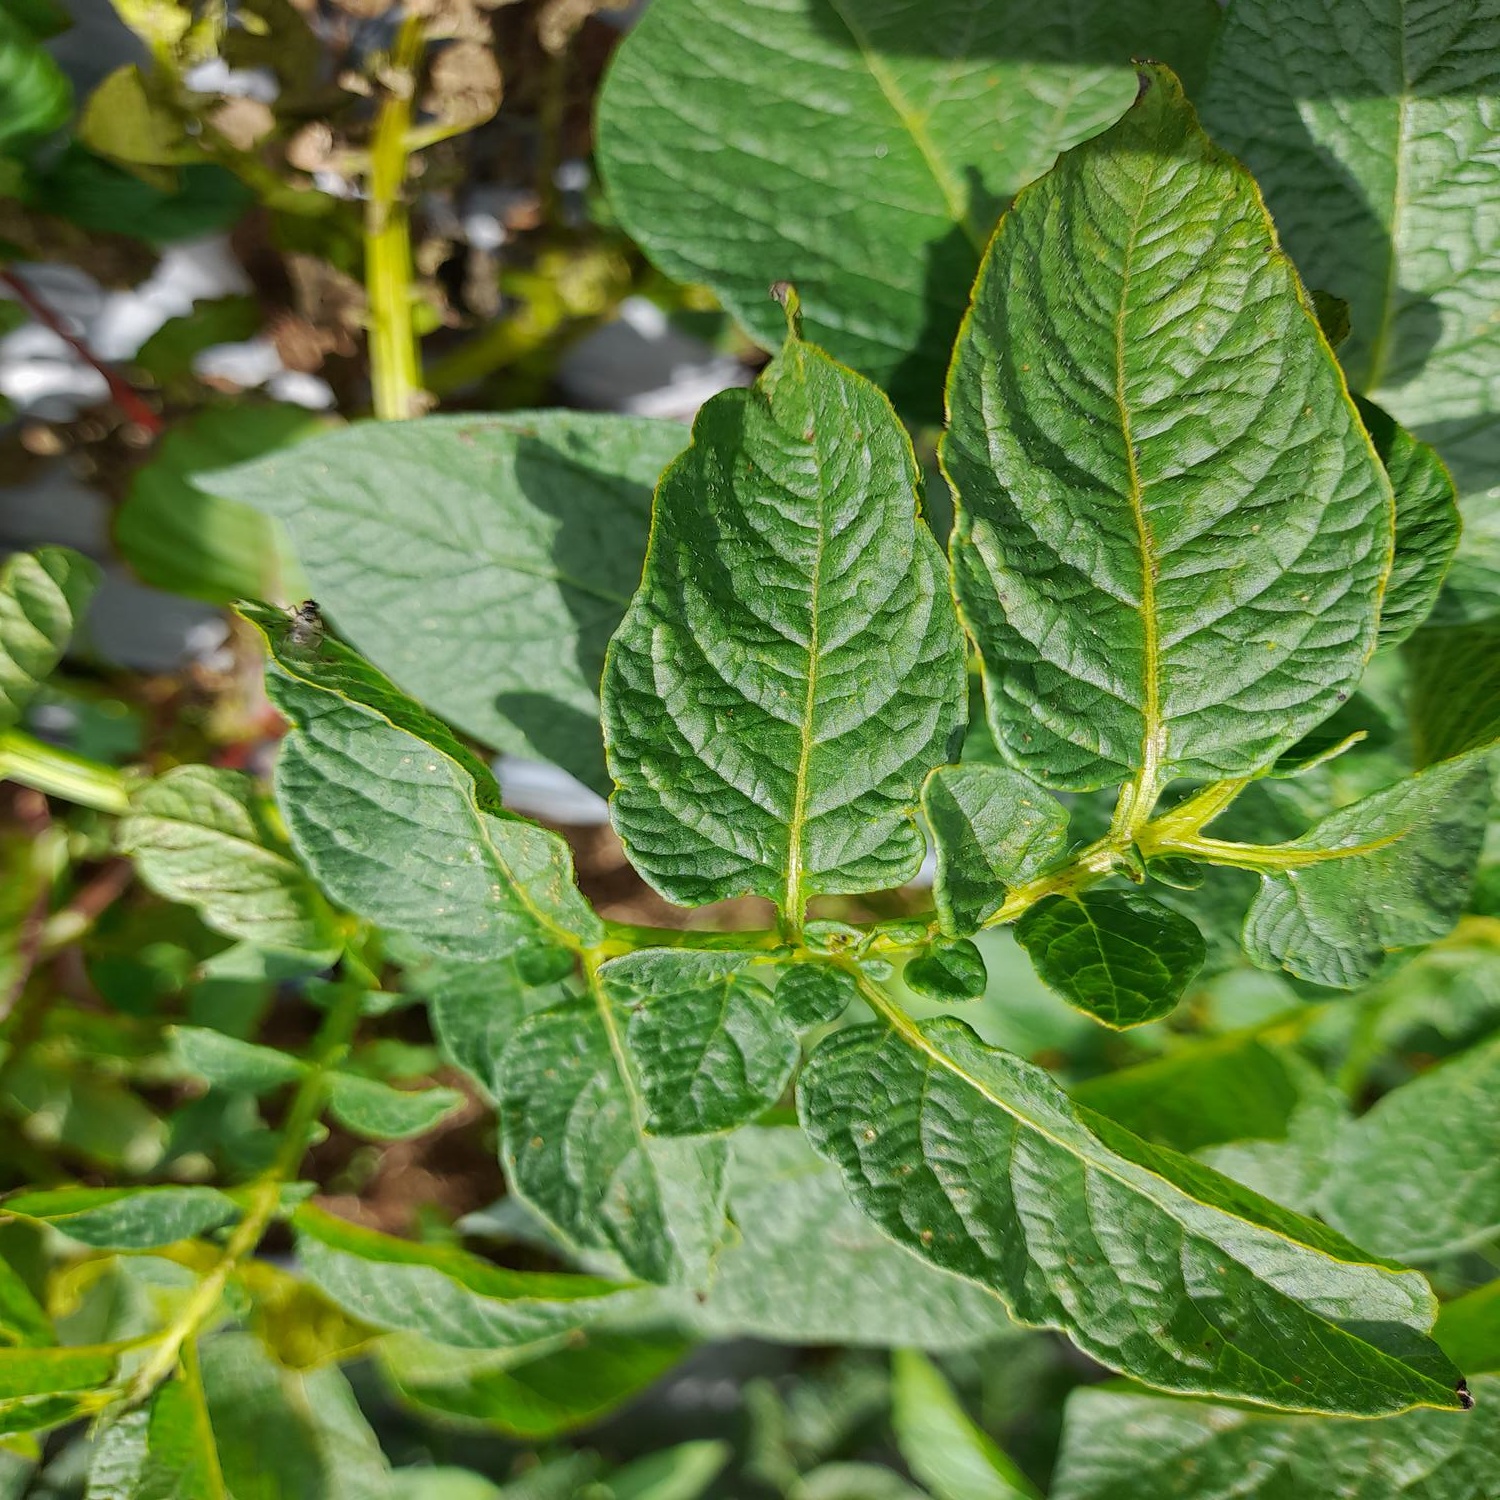
Etiqueta: Virus